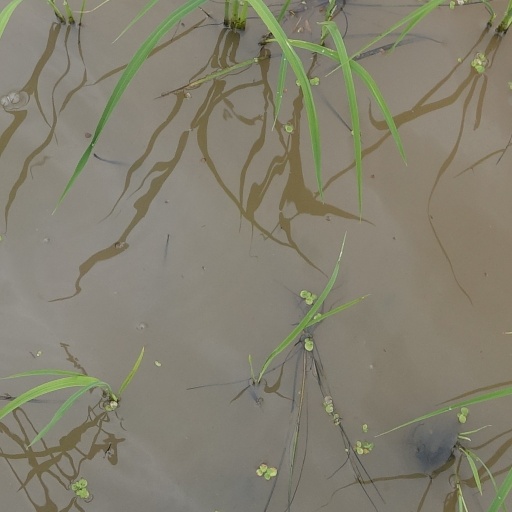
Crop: rice